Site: brandenburg
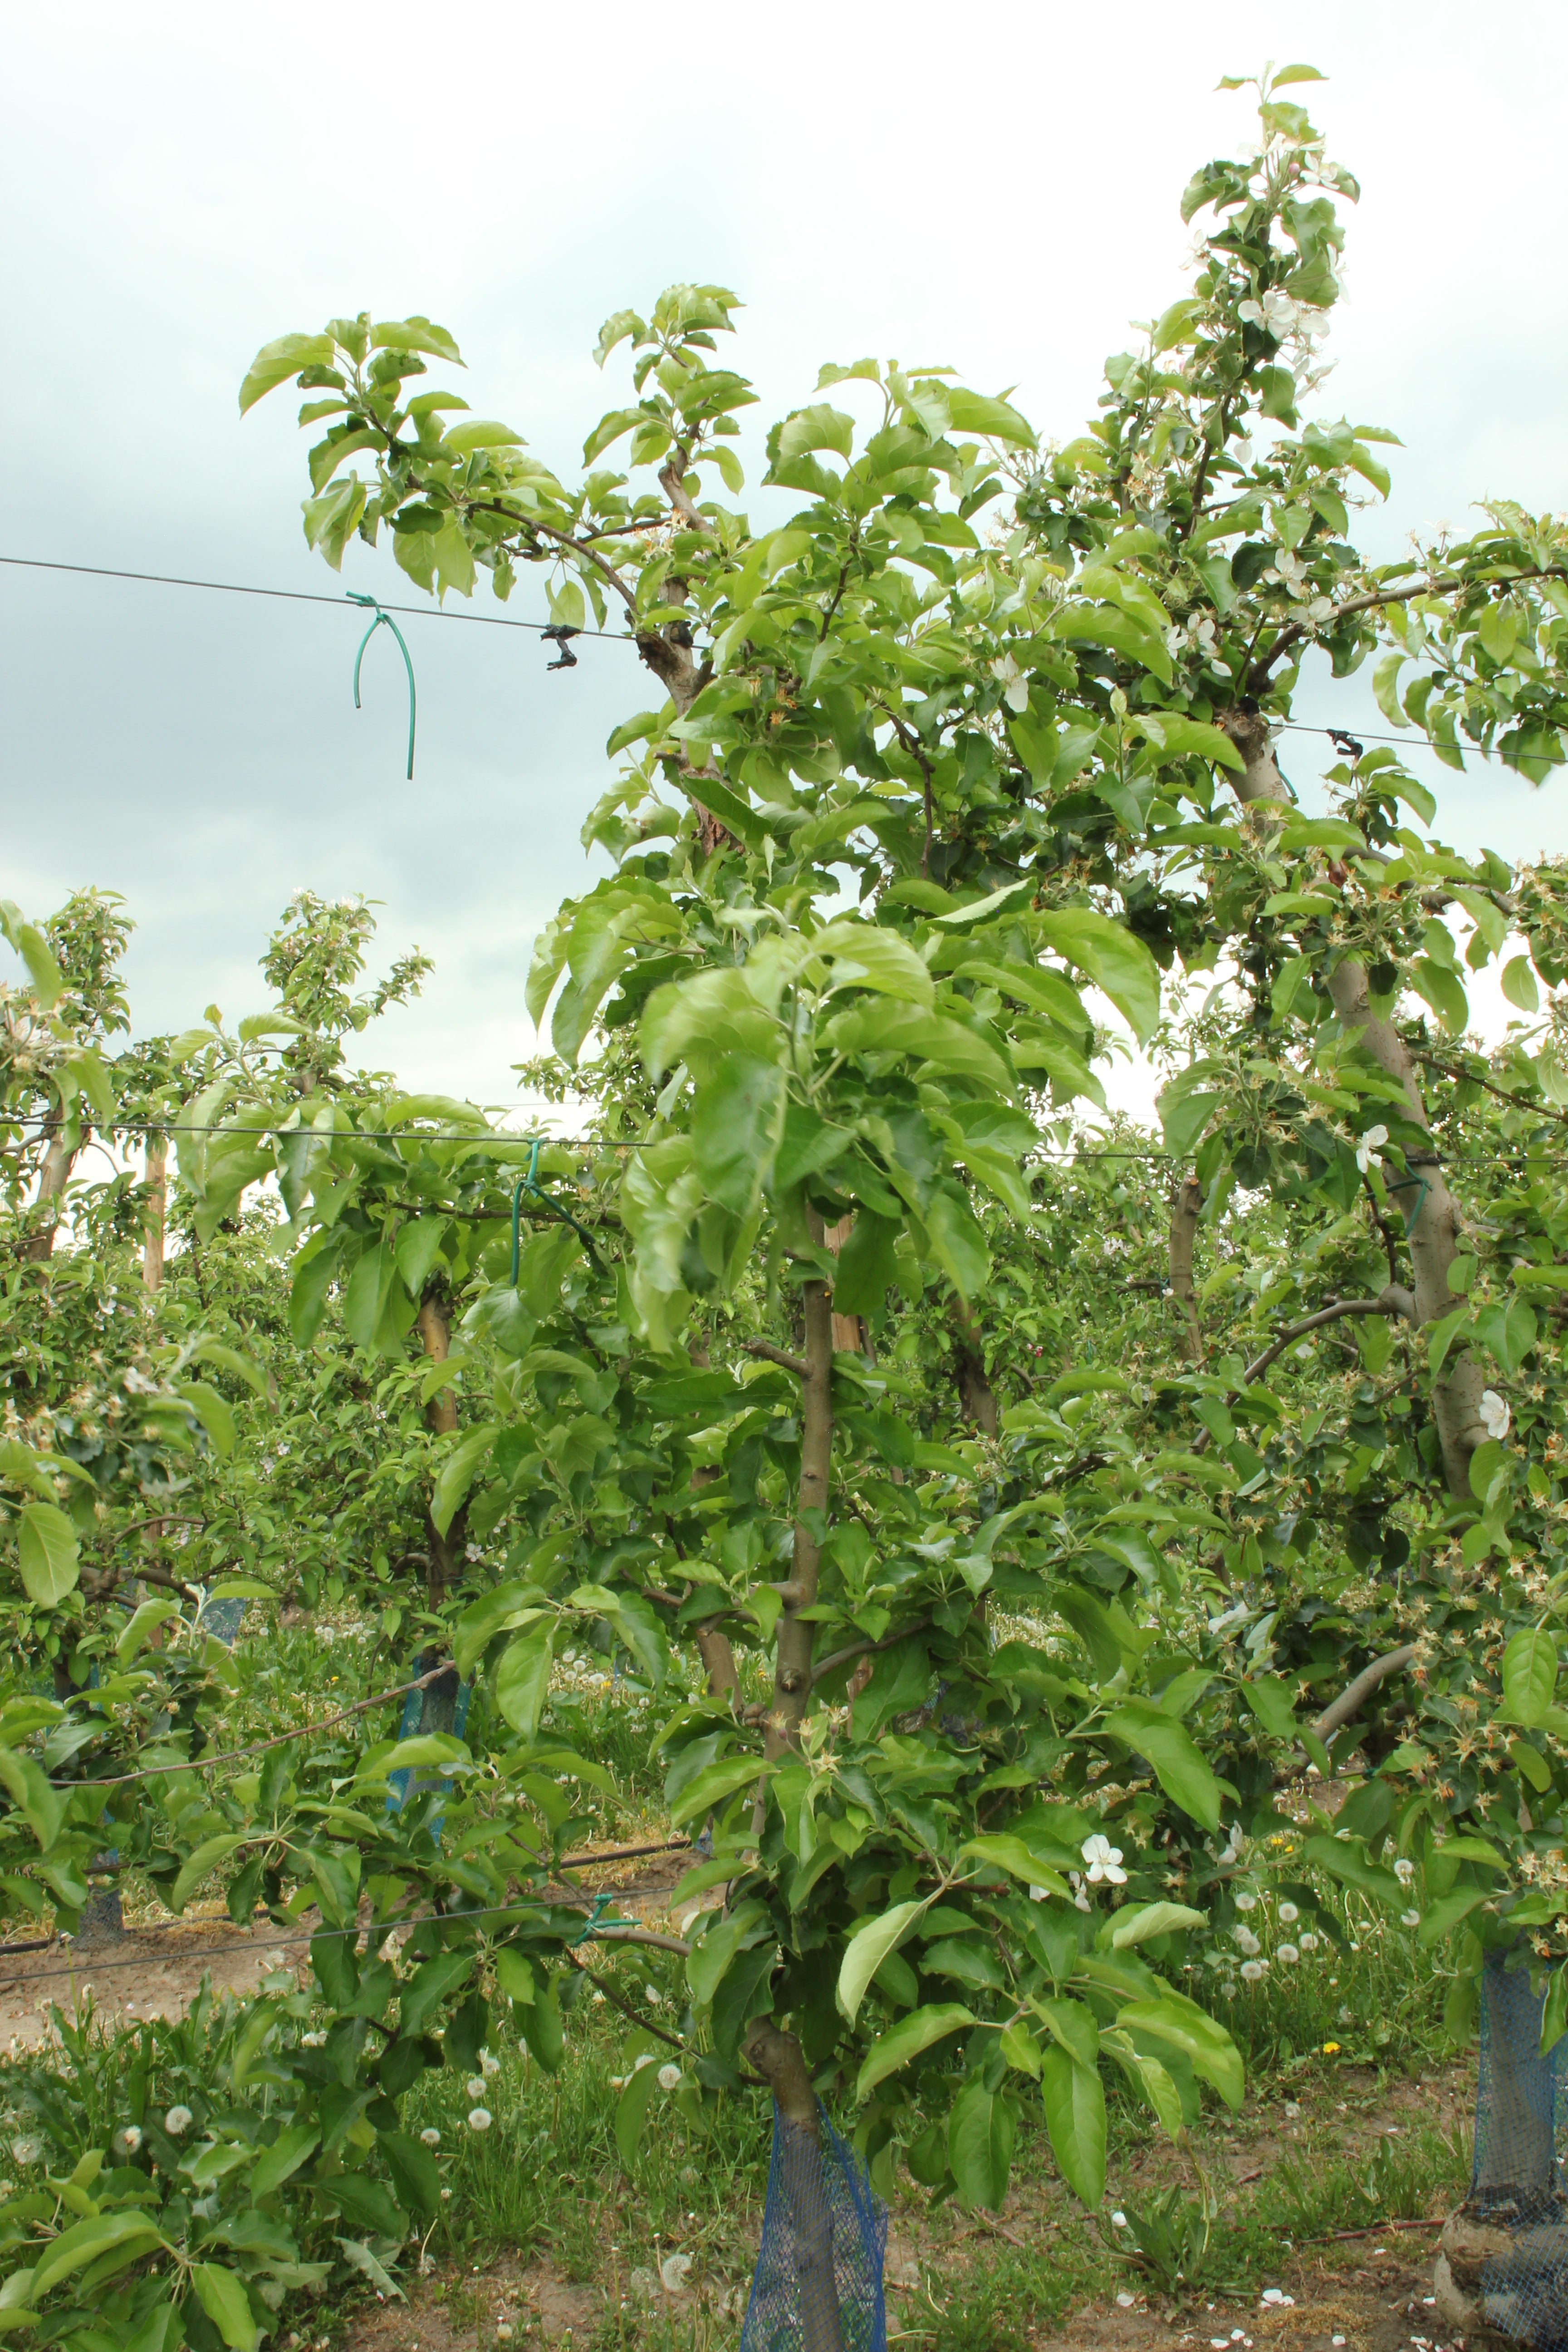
Growth stage (BBCH 67): Flowering